Cable radio

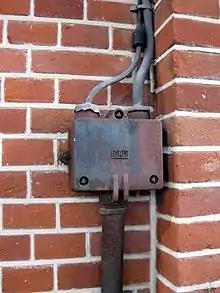
Distributor of the GRD (Communal Radiodistribution Service) in Utrecht, Netherlands, 2010

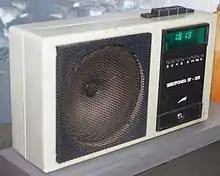
Elektronika russian cable radio

Cable radio is radio broadcasting into homes and businesses via a cable. This can be a coaxial cable used for television, or a telephone line. It is generally used for the same reason as cable TV was in its early days when it was "community antenna television", in order to enhance the quality of over-the-air radio signals that are difficult to receive in an area. However, cable-only radio outlets also exist. It can be both FM or AM.